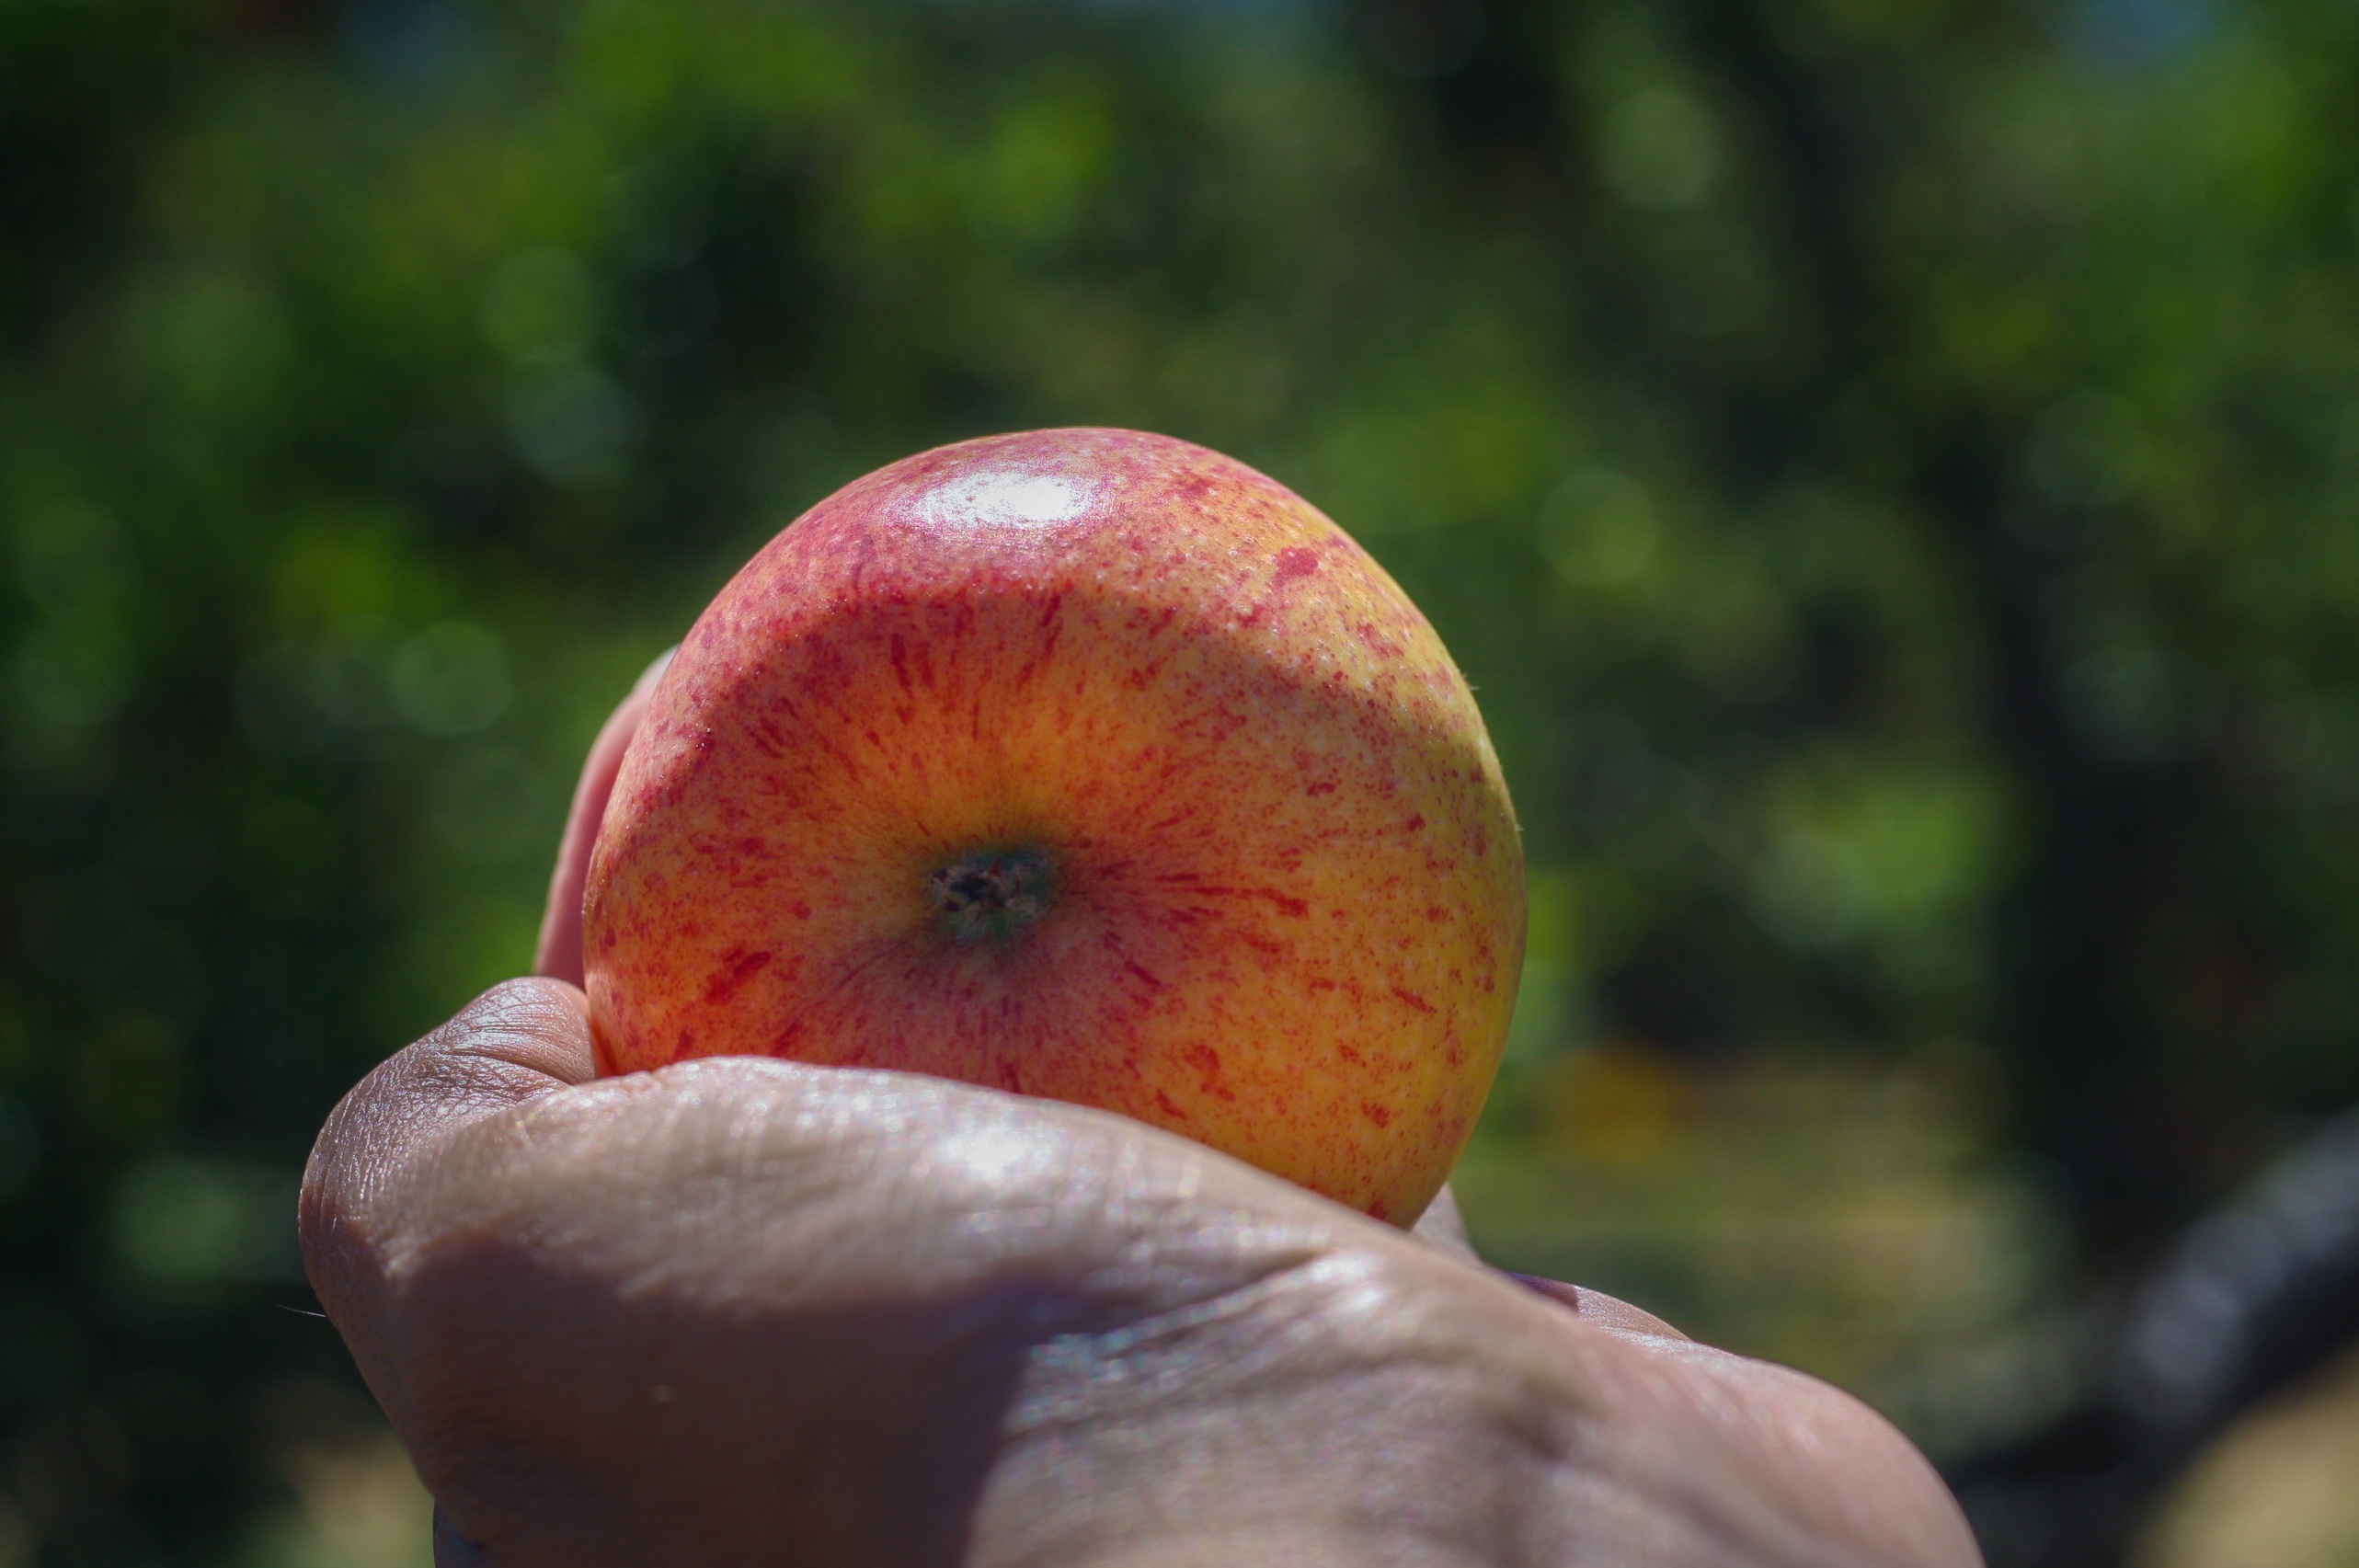
apple, landscape, tree, nature, branch, plant, field, photography, fruit, countryside, leaf, flower, ripe, rural, food, red, farming, harvest, produce, natural, autumn, fresh, botany, agriculture, healthy, flora, agricultural, close up, peach, harvesting, organic, gala, harvester, macro photography, flowering plant, rose family, hands holding, land plant, rose order